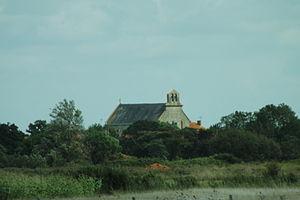
Eglise de Moreilles